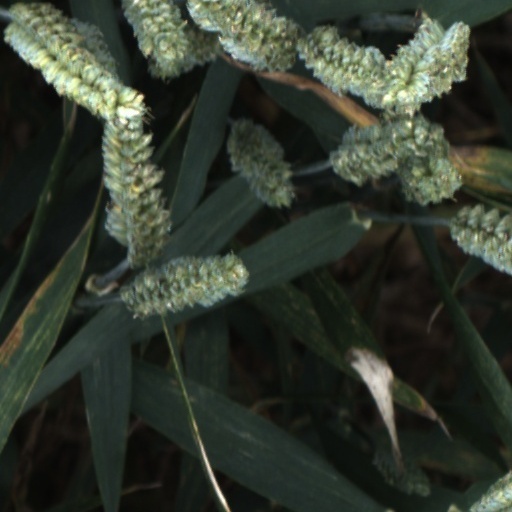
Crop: wheat